Second Battle of Colenso

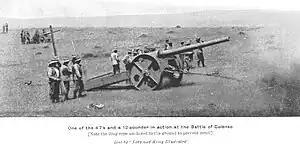
Quick firing 4.7 inch gun in action at Colenso

Buller also had another two batteries of field artillery (63rd and 64th), and another battery of eight naval 12-pounder guns and two 4.7-inch naval guns to support the flanking mounted troops or in reserve.